Edward V

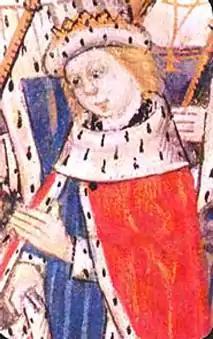
Depiction of Edward as Prince of Wales in the "Dictes and Sayings of the Philosophers", 1477

Edward V (2 November 1470 – ) was King of England from 9 April to 25 June 1483. He succeeded his father, Edward IV, upon the latter's death. Edward V was never crowned, and his brief reign was dominated by the influence of his uncle and Lord Protector, the Duke of Gloucester, who deposed him to reign as King Richard III; this was confirmed by the "Titulus Regius", an Act of Parliament which denounced any further claims through Edward IV's heirs by delegitimising Edward V and all of his siblings. This was later repealed by Henry VII, who subsequently married Elizabeth of York, Edward V's eldest sister.